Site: brandenburg
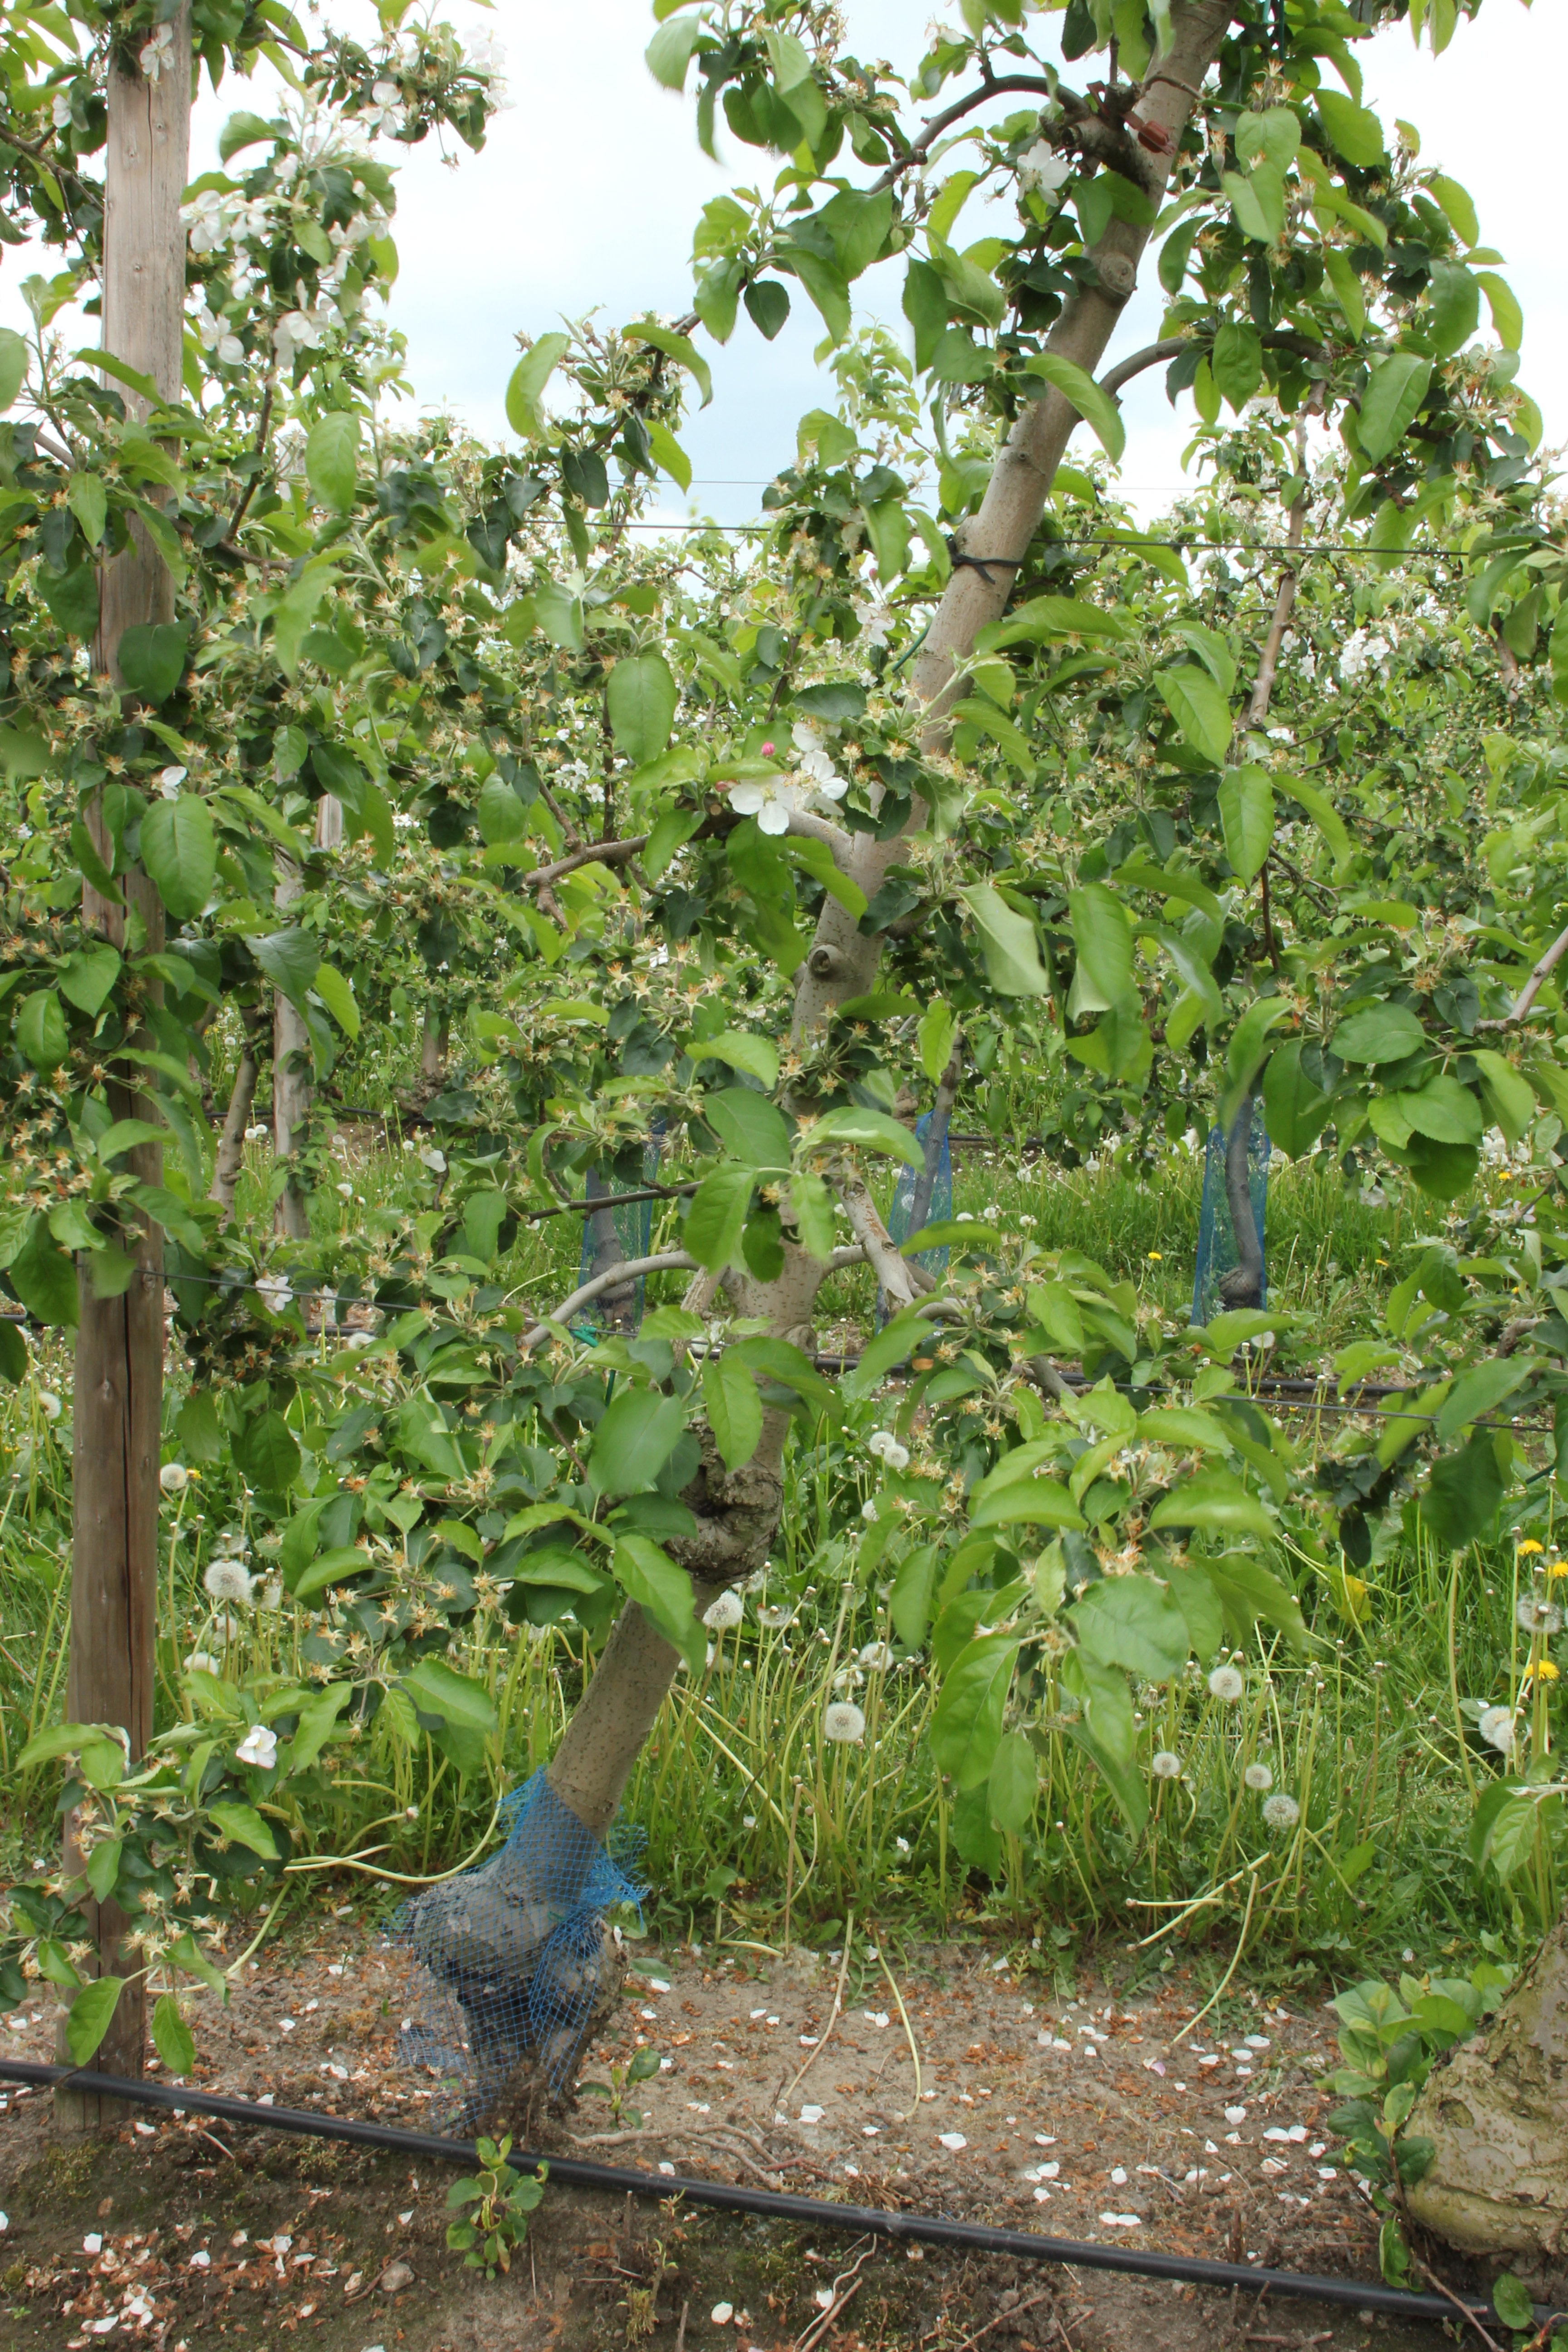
Growth stage (BBCH 67): Flowering